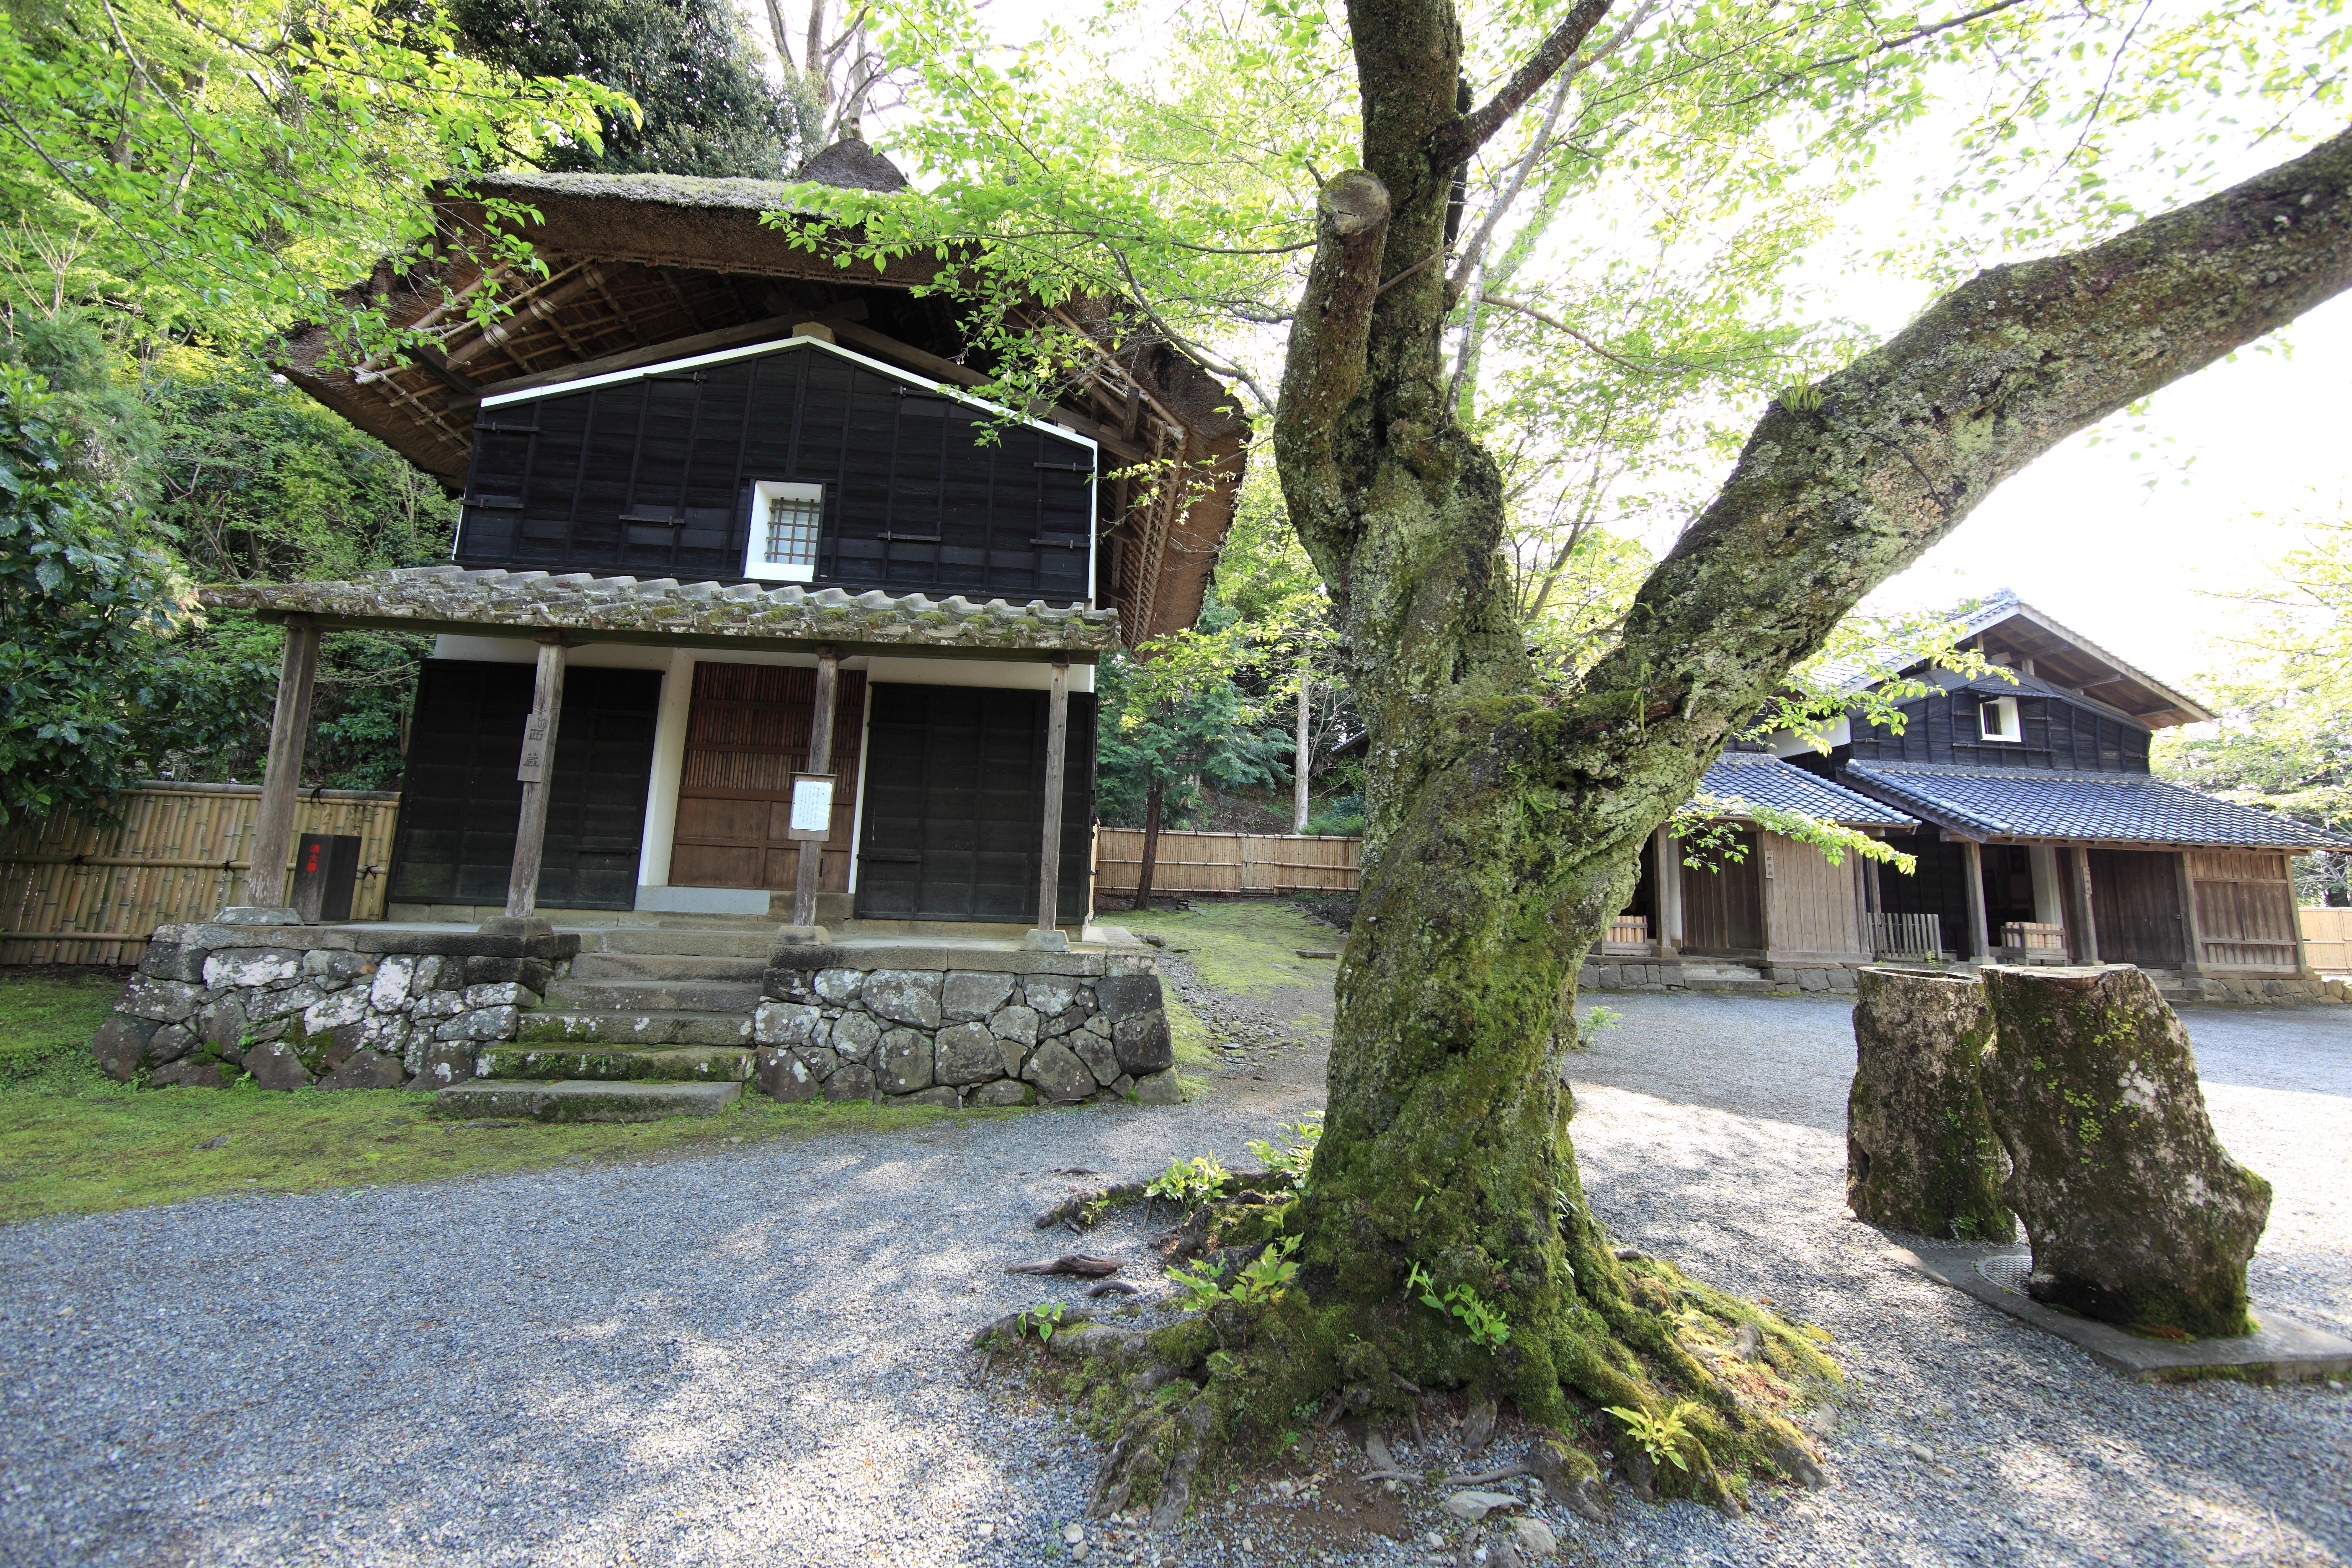
villa, mansion, house, building, home, hut, village, high, cottage, ancient, property, exterior, design, japanese, shrine, 5d, style, hires, estate, log cabin, markii, traditional, hi, res, resolution, shizuoka, izunokunishi, egawatei, real estate